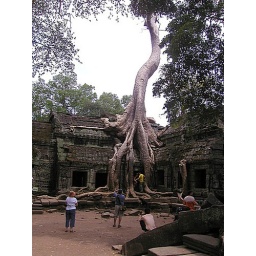
The roots of huge tree sit down over the roof of the temple at Ta Prohm